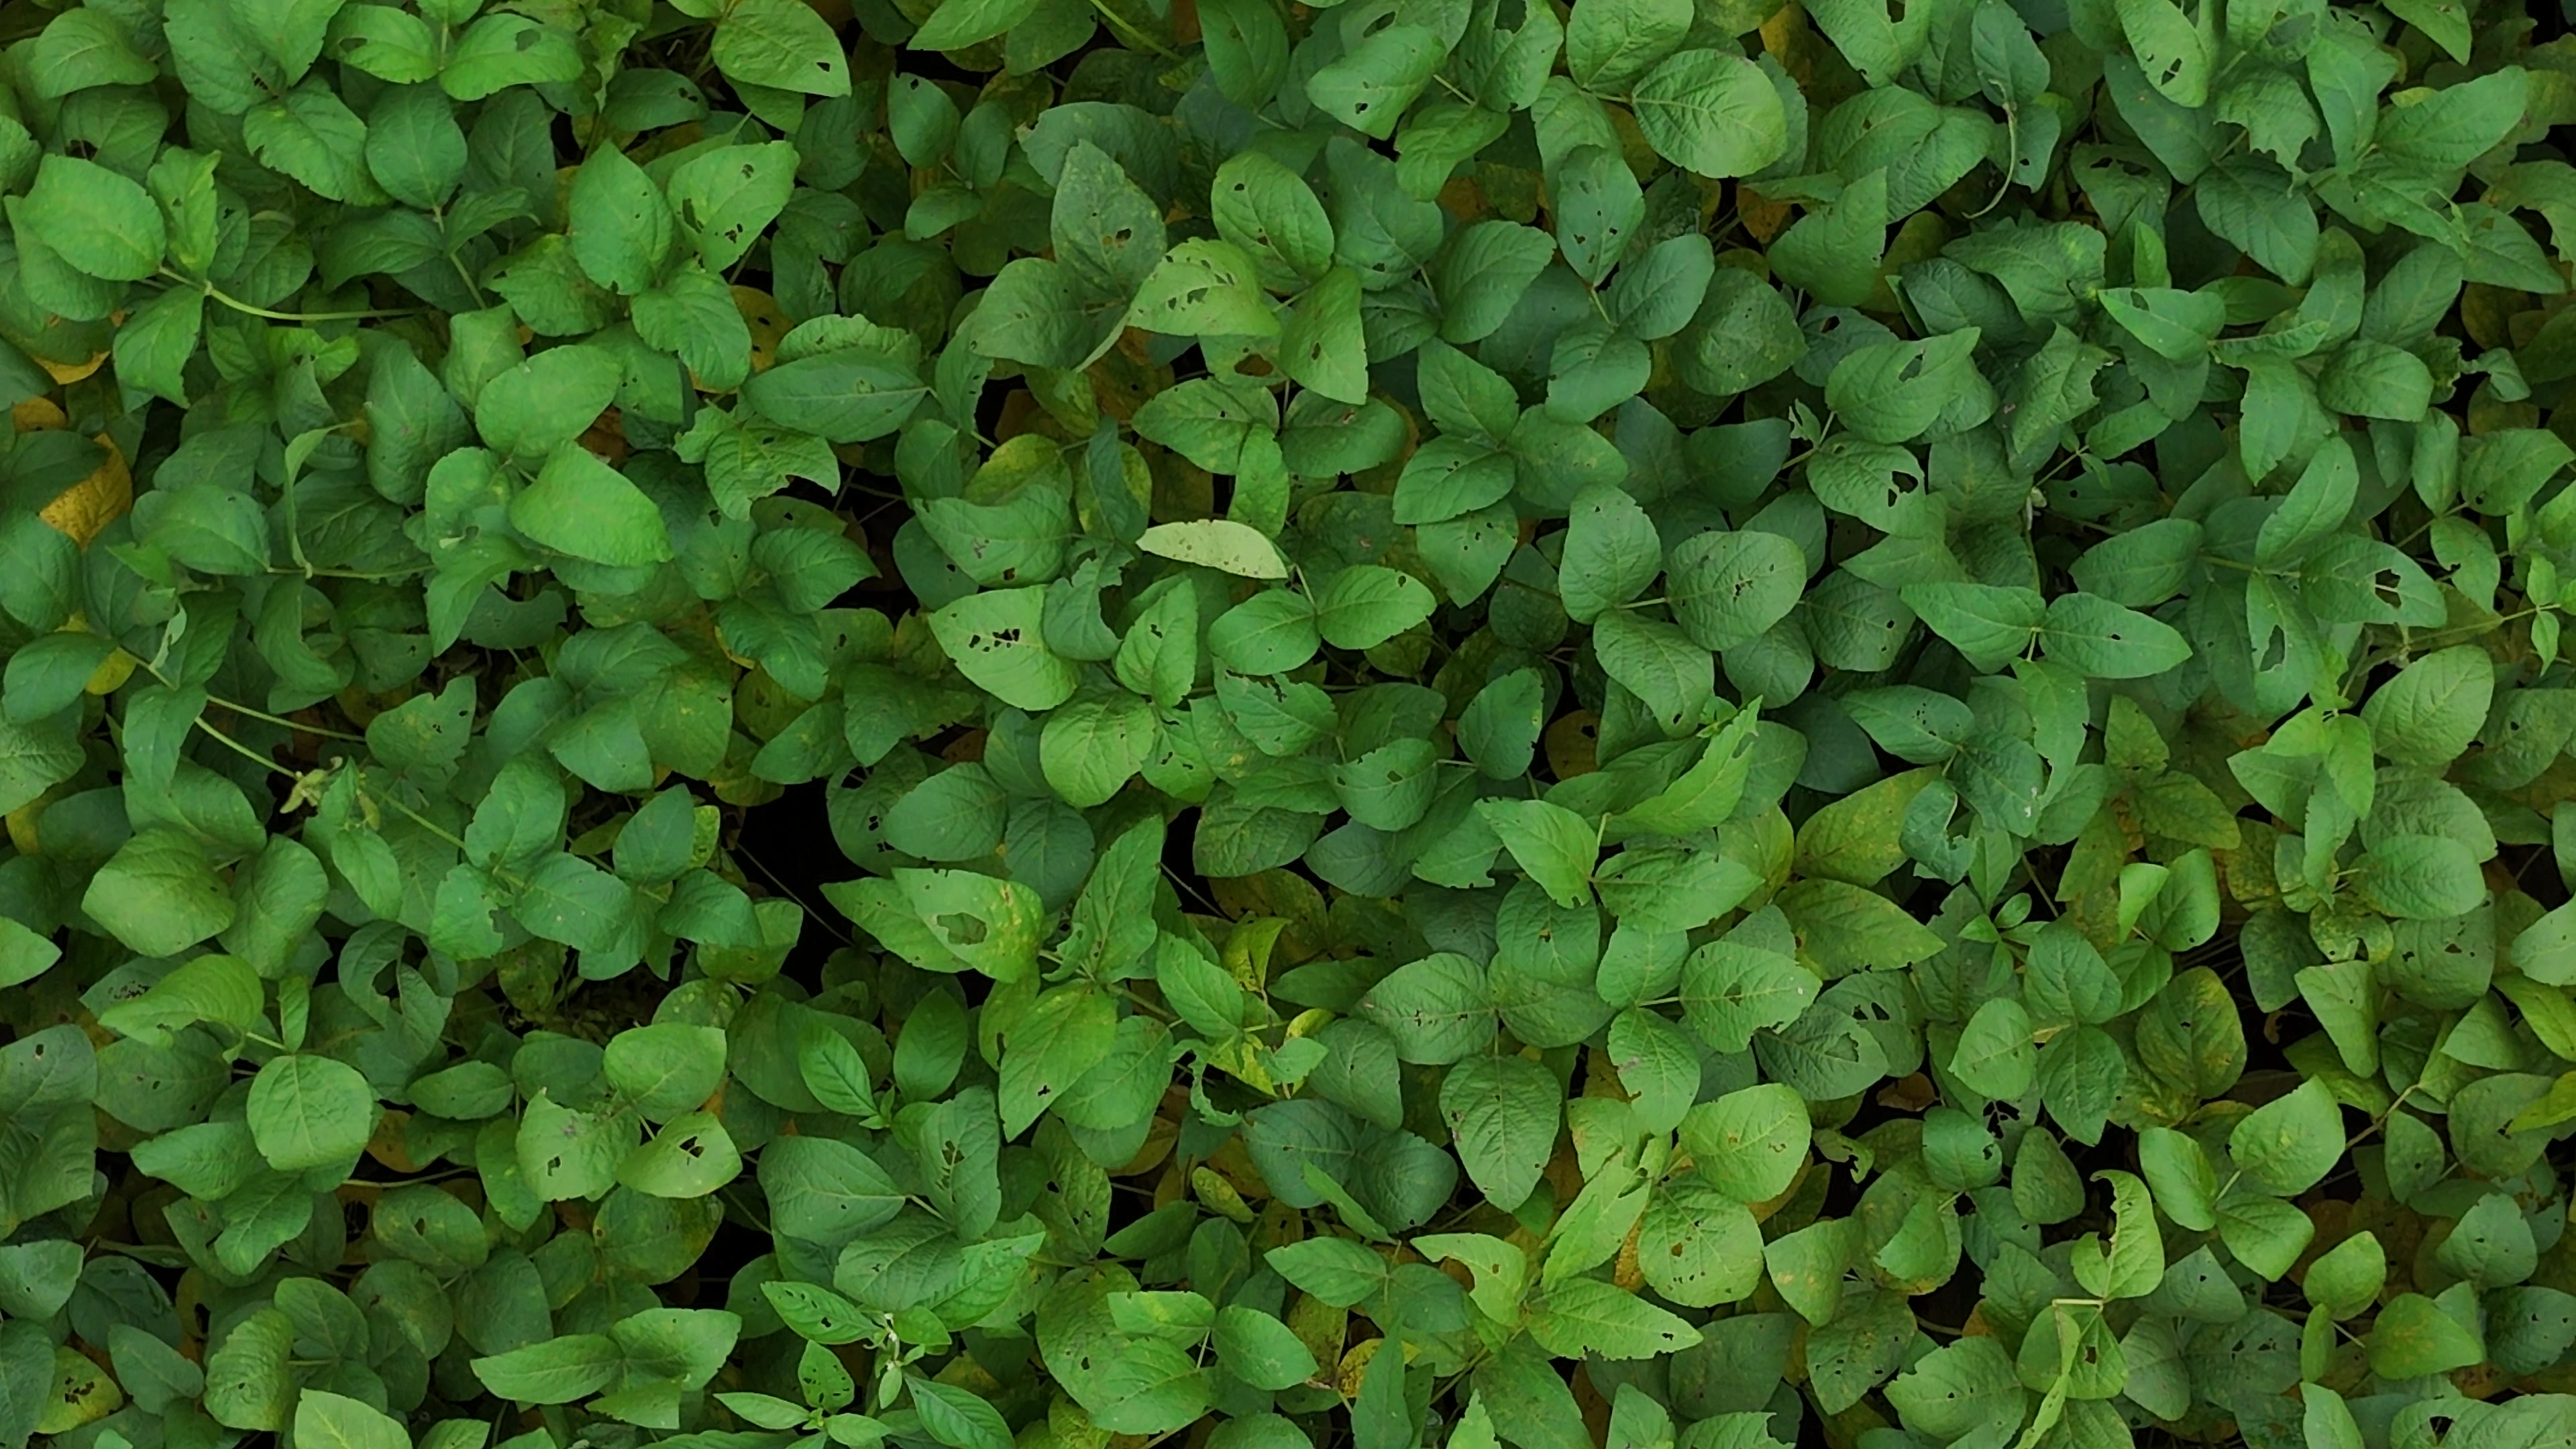
Label: Mosaic